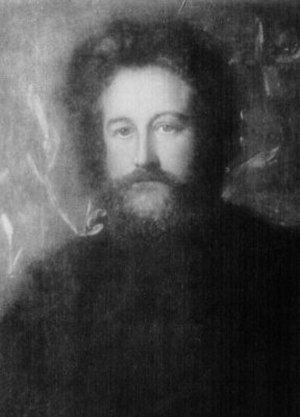
William Morris
Sort og hvid udgave af et portræt af William Morris, malet af George Frederic Watts i 1870.
William Morris var en engelsk kunstner, forfatter, socialist og aktivist. Han var en af grundlæggerne af den britiske formgivningsbevægelse Arts and Crafts. Han er kendt som formgiver af tapeter og stoffer, lyriker, forfatter af fiktion og en foregangsmand inden for den engelske socialistbevægelse.